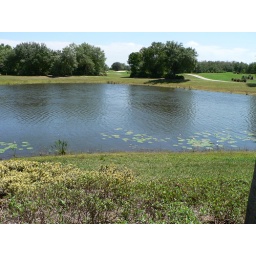
Alligator waiting patiently for people on water bikes in the center lake in Solivita.